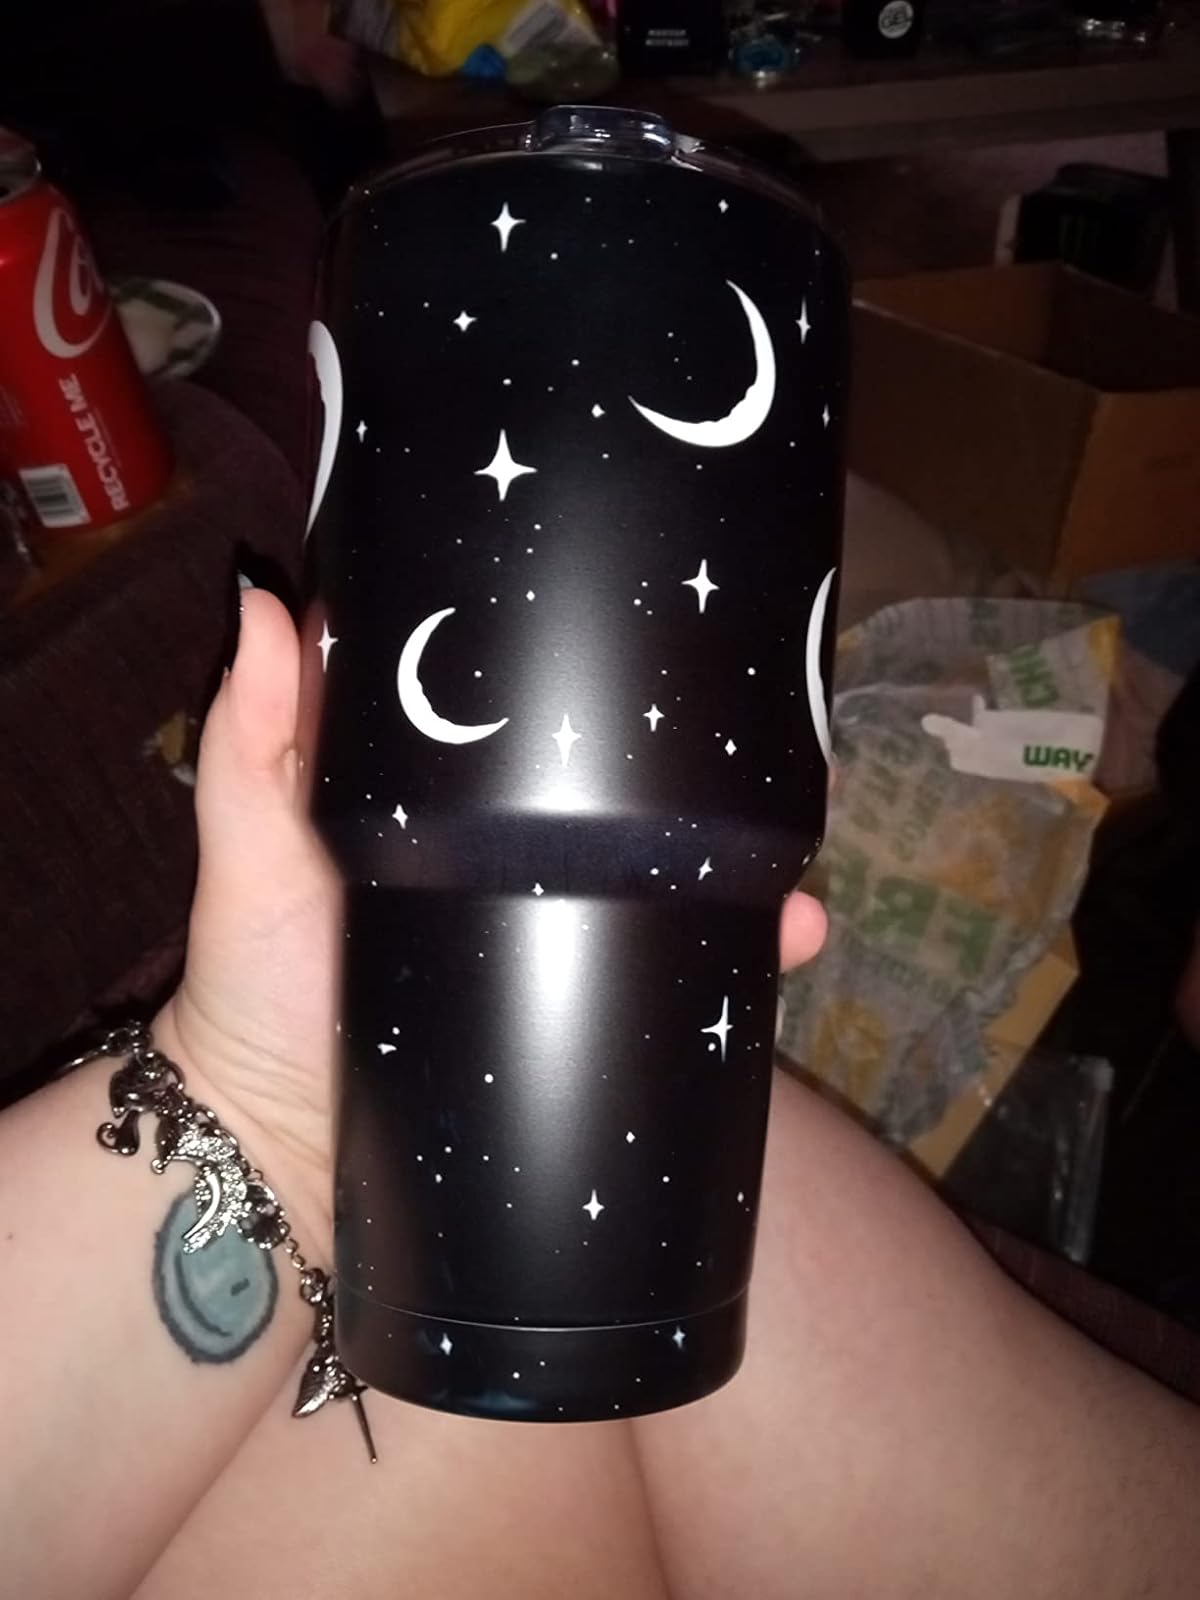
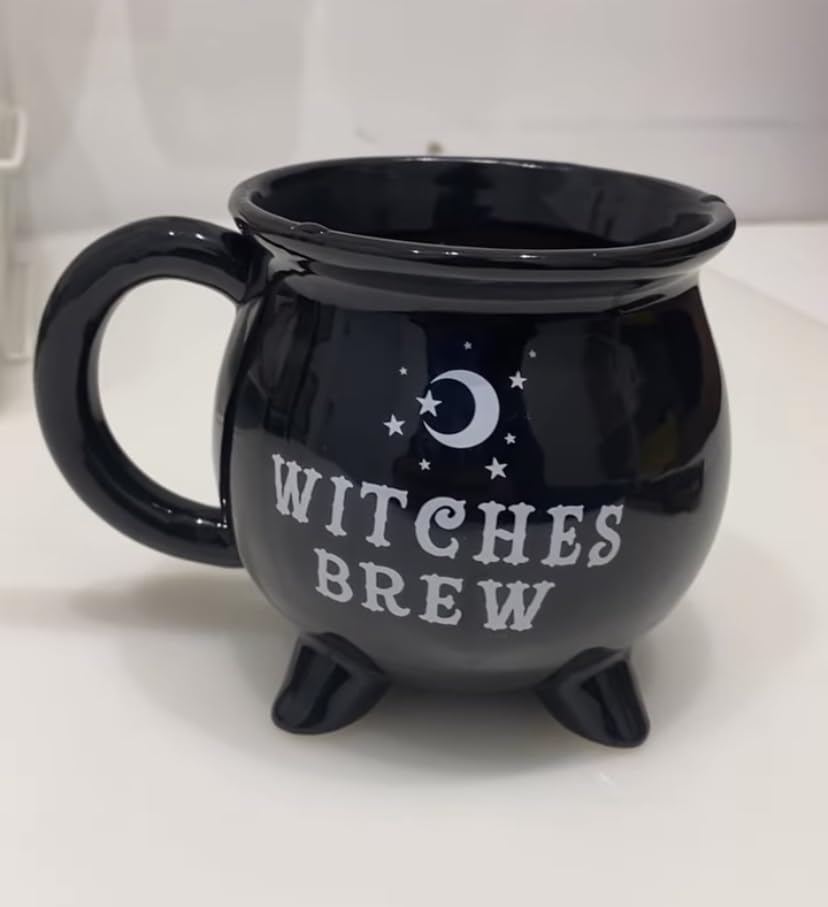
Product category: items_mug
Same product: no